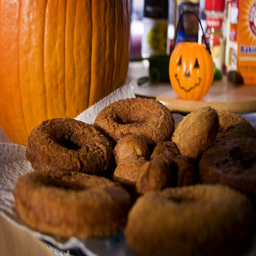
A plate of donuts with a jack-o-lantern basket in the background.
an image of a plate full of donuts
A plate that has several doughnuts and doughnut holes on it.
A dining table with donuts and some drinks
Doughnuts and holes on a paper towel with Halloween theme in background.